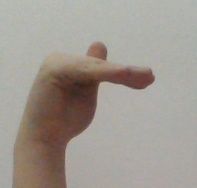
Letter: khaa